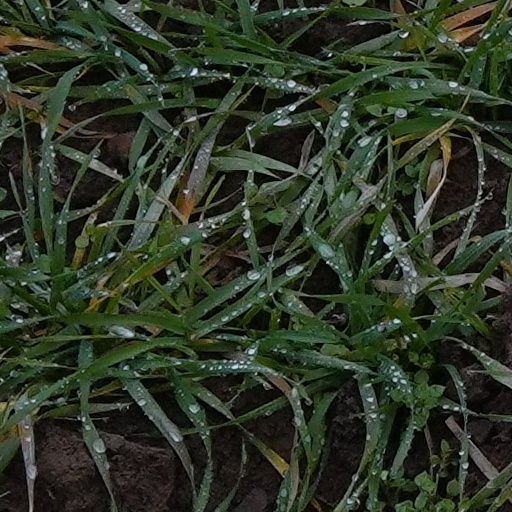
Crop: wheat